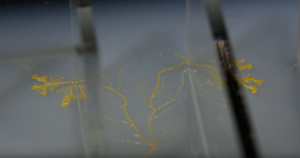
Physarum polycephalum dans un labyrinthe.
Physarum polycephalum, surnommé « le blob » dans la francophonie, est une espèce unicellulaire de myxomycète de l'ordre des Physarales, vivant dans les milieux frais et humides tels que les tapis de feuilles mortes des forêts ou le bois mort. Cet amibozoaire est classé depuis 2015 parmi les mycétozoaires.